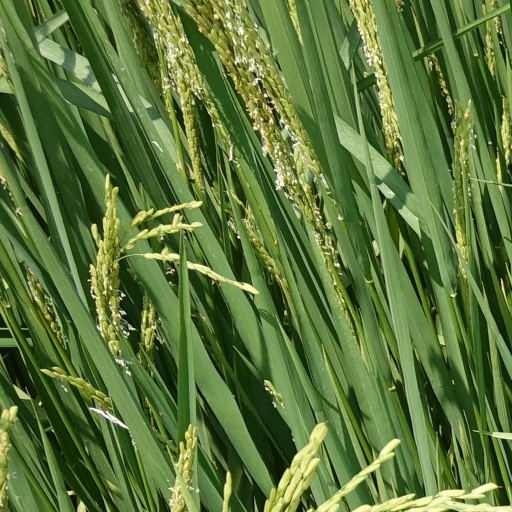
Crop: rice